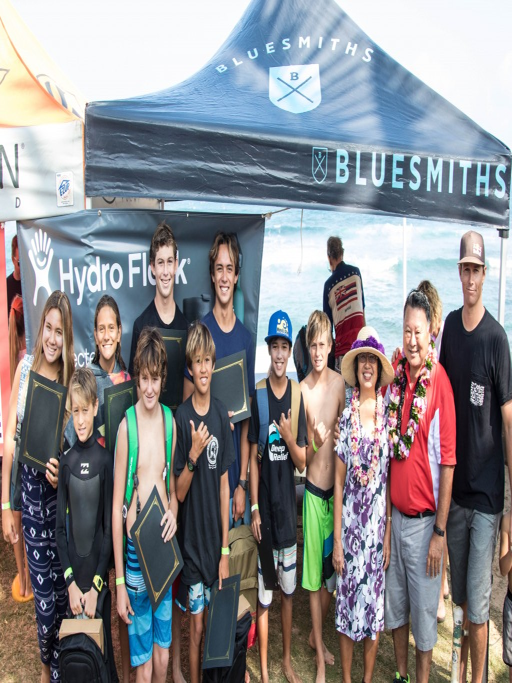
politician come down to support the event and give out awards to selected students photo